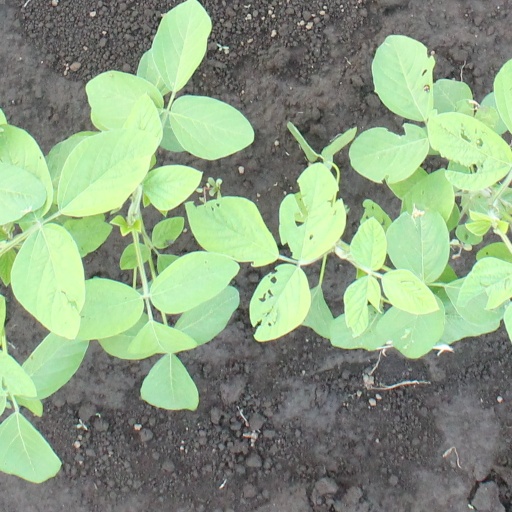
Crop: soybean